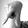
ASL letter: Q